Von Békésy (crater)

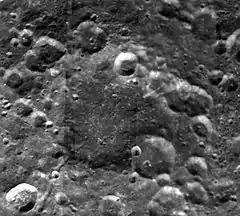
Clementine mosaic

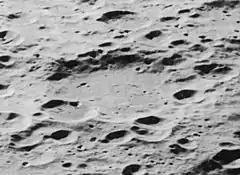
Oblique Lunar Orbiter 5 image

Von Békésy is a worn lunar impact crater on the far side of the Moon. It is located in the northern latitudes, behind the northeastern limb of the Moon as seen from the Earth. This is a relatively isolated crater formation, the closest named crater being Volterra, just over one crater diameter to the north-northeast. To the southwest lies Millikan.